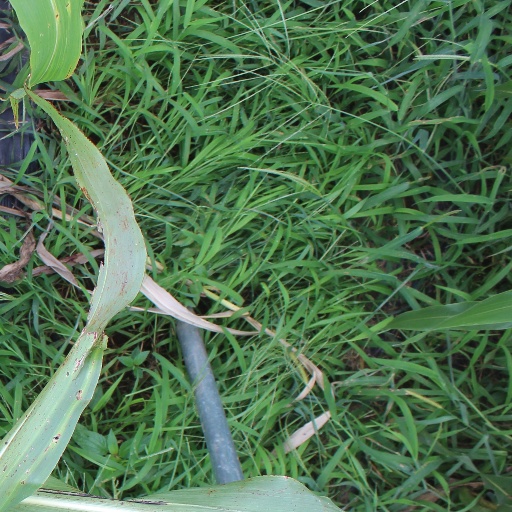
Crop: sorghum